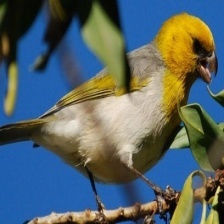
Species: PALILA
Scientific name: LOXIOIDES BAILLEUI